Peatland restoration

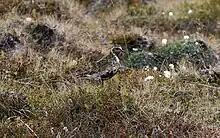
European golden plover "(Pluvialis apricaria)."

In restored areas, the recovery of animal species is more likely to be affected by the resulting variation in environmental conditions, compared to plant species. Animal species have different requirements, and many of them need specific combinations of conditions, making them more sensitive to environmental changes. The ability of species to disperse and the proximity of source populations in undamaged peatlands are crucial factors that contribute to the recolonization of animal species in restored areas.